Ellie G. Shuler Jr.

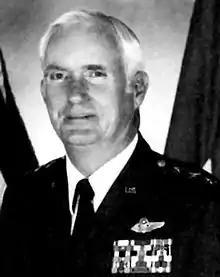
Lt.Gen. "Buck" Shuler

Lieutenant General E.G. "Buck" Shuler Jr. (December 6, 1936 – October 18, 2024) was an American commander of Strategic Air Command's Eighth Air Force in Barksdale Air Force Base, Louisiana. Eighth Air Force is responsible for Strategic Air Command operations in the eastern half of the United States, Europe and the Middle East. It comprises about half of SAC's long-range force of manned bombers, tankers and intercontinental ballistic missiles.